Al-Ma'mun

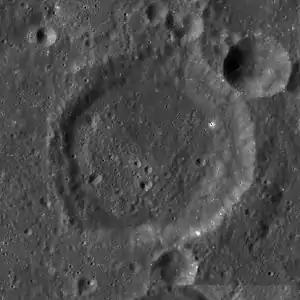
Image of Almanon (crater) named after the caliph

Al-Ma'mun's relations with the Byzantines are marked by his efforts in the translation of Greek philosophy and science. Al-Ma'mun gathered scholars of many religions at Baghdad, whom he treated magnificently. He sent an emissary to the Byzantine Empire to collect the most famous manuscripts there, and had them translated into Arabic. As part of his peace treaty with the Byzantine Emperor, al-Ma'mun was to receive a number of Greek manuscripts annually, one of these being Ptolemy's astronomical work, the "Almagest".